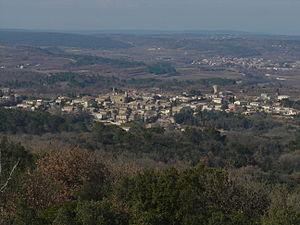
Village de Le Pin vu depuis le belvédère de la Gardie (288m)
Le Pin est une commune française située dans le département du Gard, en région Occitanie.